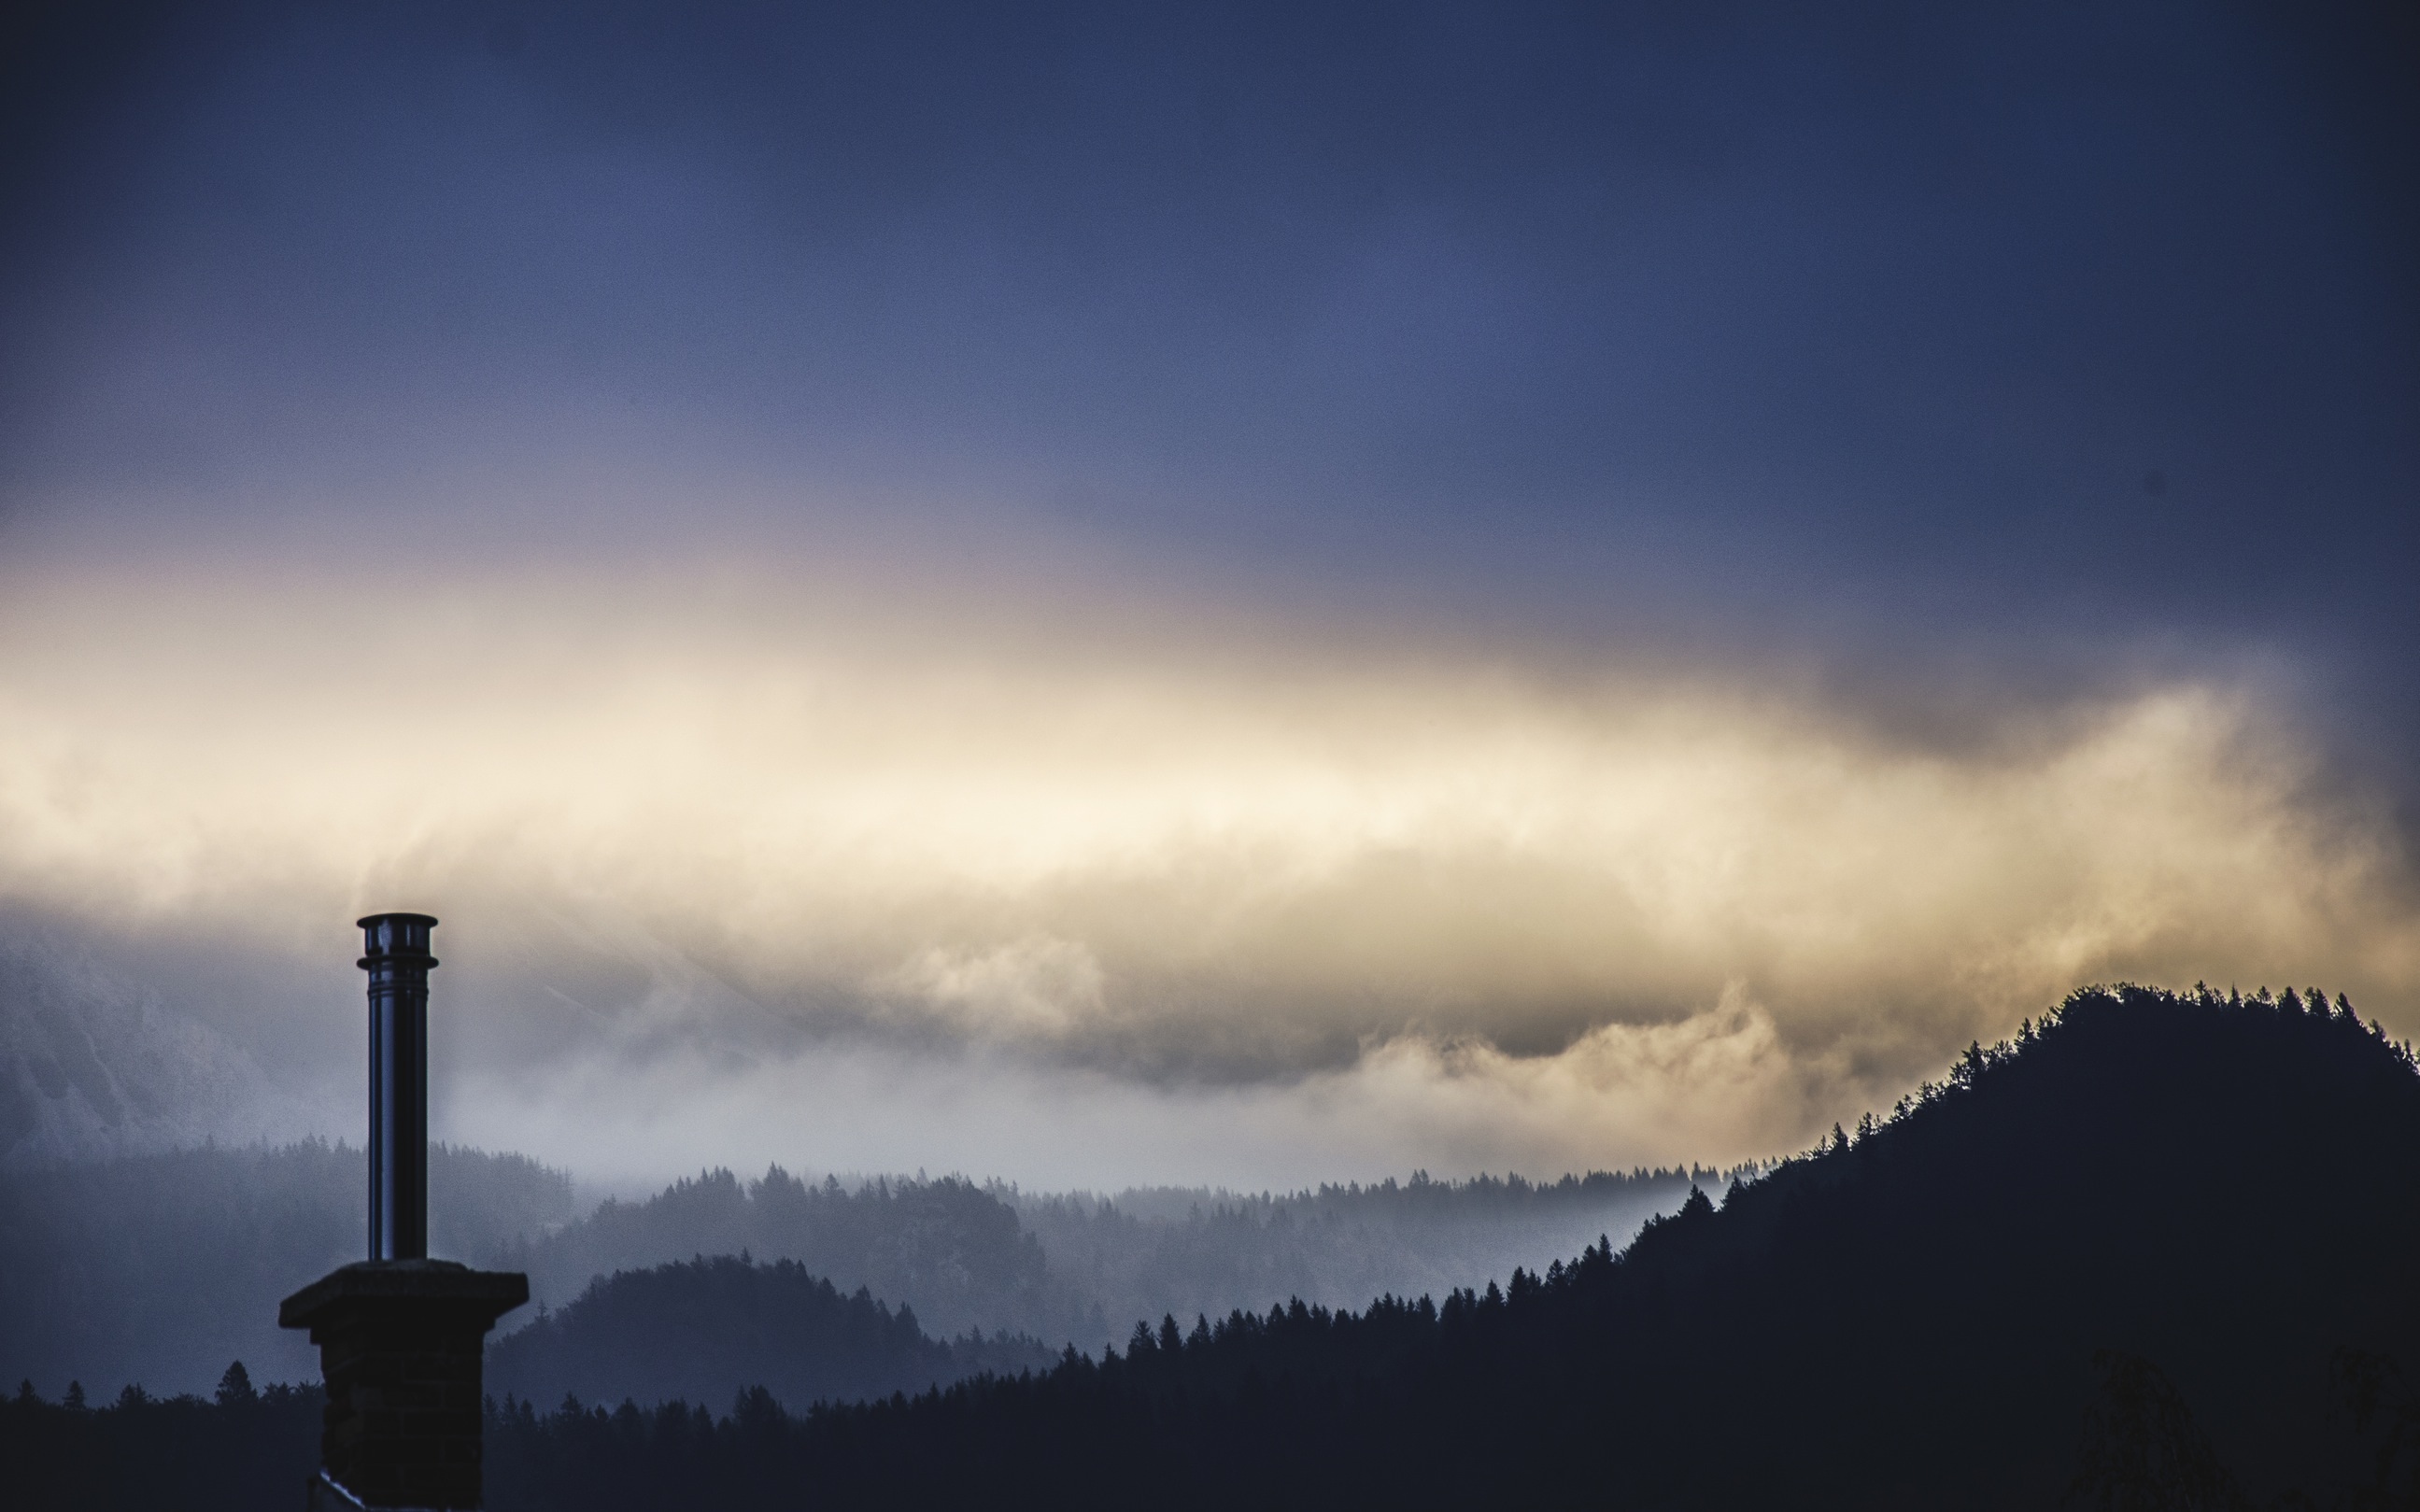
landscape, nature, forest, horizon, mountain, snow, light, cloud, sky, fog, sunrise, sunset, mist, sunlight, morning, hill, view, dawn, atmosphere, hut, dusk, evening, reflection, weather, chimney, darkness, trees, clouds, mountains, scene, meteorological phenomenon, atmospheric phenomenon, atmosphere of earth